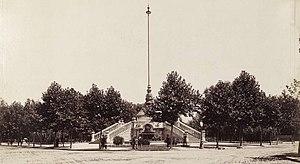
La place des Héros est une vaste place monumentale de Budapest.